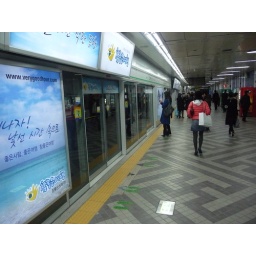
Different to Tokyo, in Korea train rails are guarded by these odd ad walls